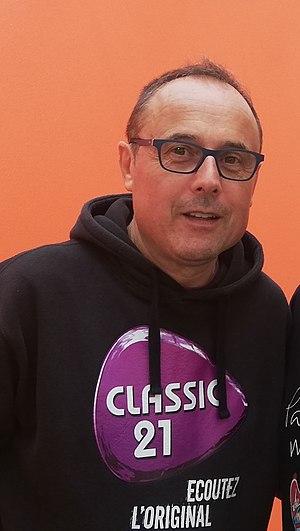
Photo prise lors du Beatlesday 2019 à Mons. Eric Laforge y présentait ses livres et jeu de société.
Cet article intitulé 2020 en radio en France est une synthèse de l'actualité du média radio en France pour l'année 2020. De même qu'en 2017 quand les champs d'investigation des chronologies radio ont été revus, on ne retiendra en général que l'actualité des radios de caractère national ou international, afin de ne pas se perdre dans les détails des radios locales.
Éric Laforge, de son vrai nom Éric Hennique, est un animateur de radio, né le 24 janvier 1964 à Compiègne et mort le 15 février 2020 à La Louvière. Il est surtout connu pour avoir animé Le Morning Club, émission matinale de Classic 21.